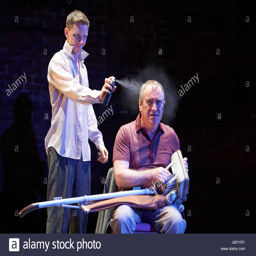
road by dramatist , directed by theater director .